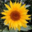
Label: sunflower